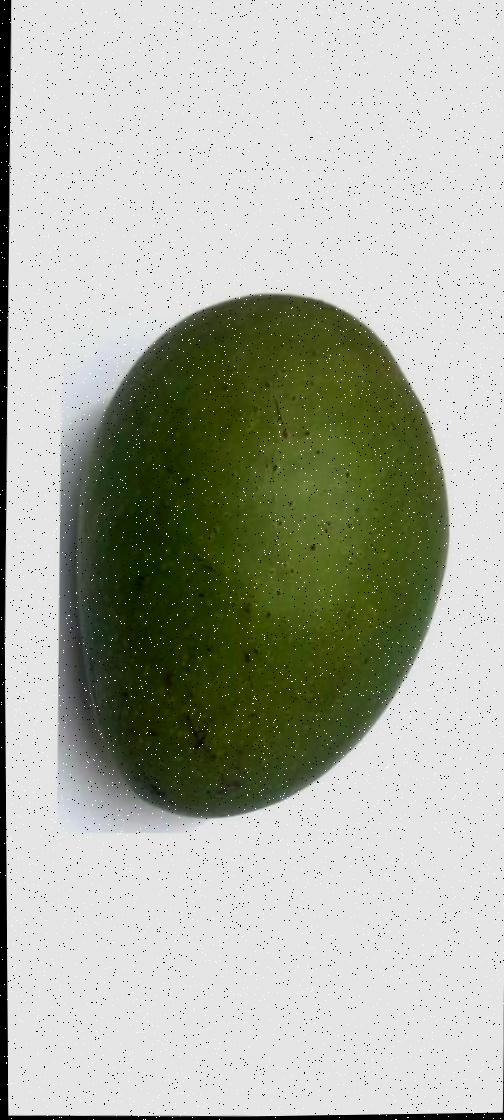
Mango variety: Ashshina Zhinuk